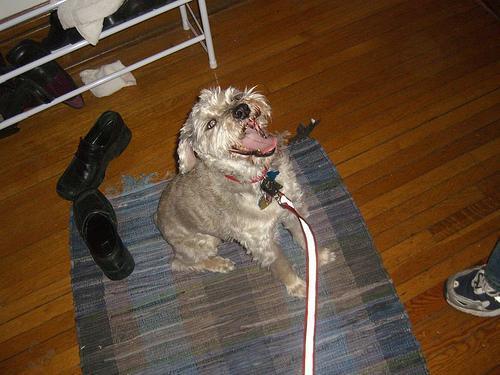
miniature_schnauzer